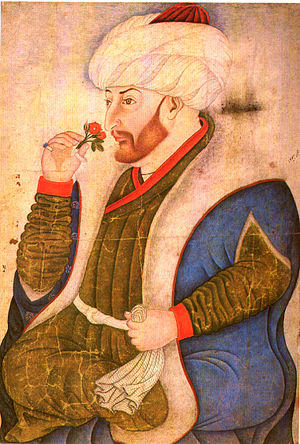
Sultan
Sultan Mehmed 2. anses for en af de mest indflydelsesrige sultaner. Illustration fra Sarai album fra slutningen af 1400-tallet opbevaret i Istanbul.
Sultan er det arabiske ord for konge. Ofte er der tale om en islamisk monark, der regerer i henhold til shariah. En sultan udøver i den sammenhæng moralsk og religiøs myndighed, og sultanens rolle er defineret i Koranen. Sultanen er dog ikke selv en religiøs lærer.